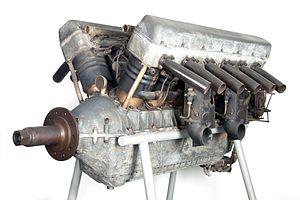
Le moteur Isotta Fraschini Asso 500 est un moteur étudié et mis au point selon un cahier des charges de l'Aeronautica Militare émis en 1924 pour équiper des avions militaires.